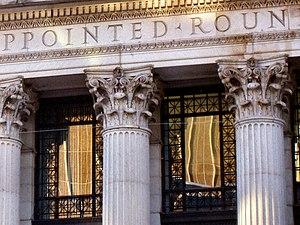
L'ordre corinthien est le dernier des trois ordres architecturaux grecs, dont le caractère est surtout déterminé par une grande richesse d’éléments et un chapiteau décoré de deux rangées de feuilles d’acanthe.